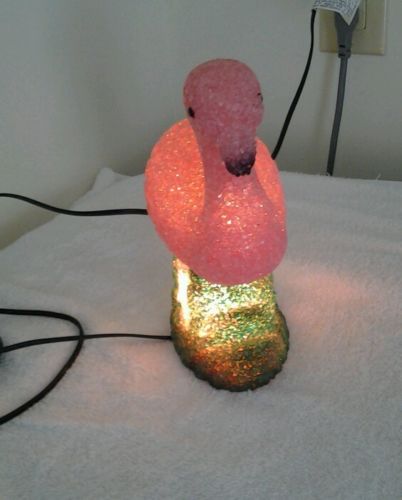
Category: lamp